Magilligan

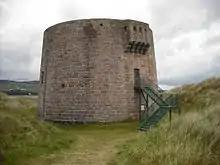
Magilligan Martello Tower

There is a well-preserved Martello Tower at Magilligan Point, built between 1815 and 1817. It is one of the northernmost of the 74 towers built along the coasts of Ireland during the Napoleonic Wars.